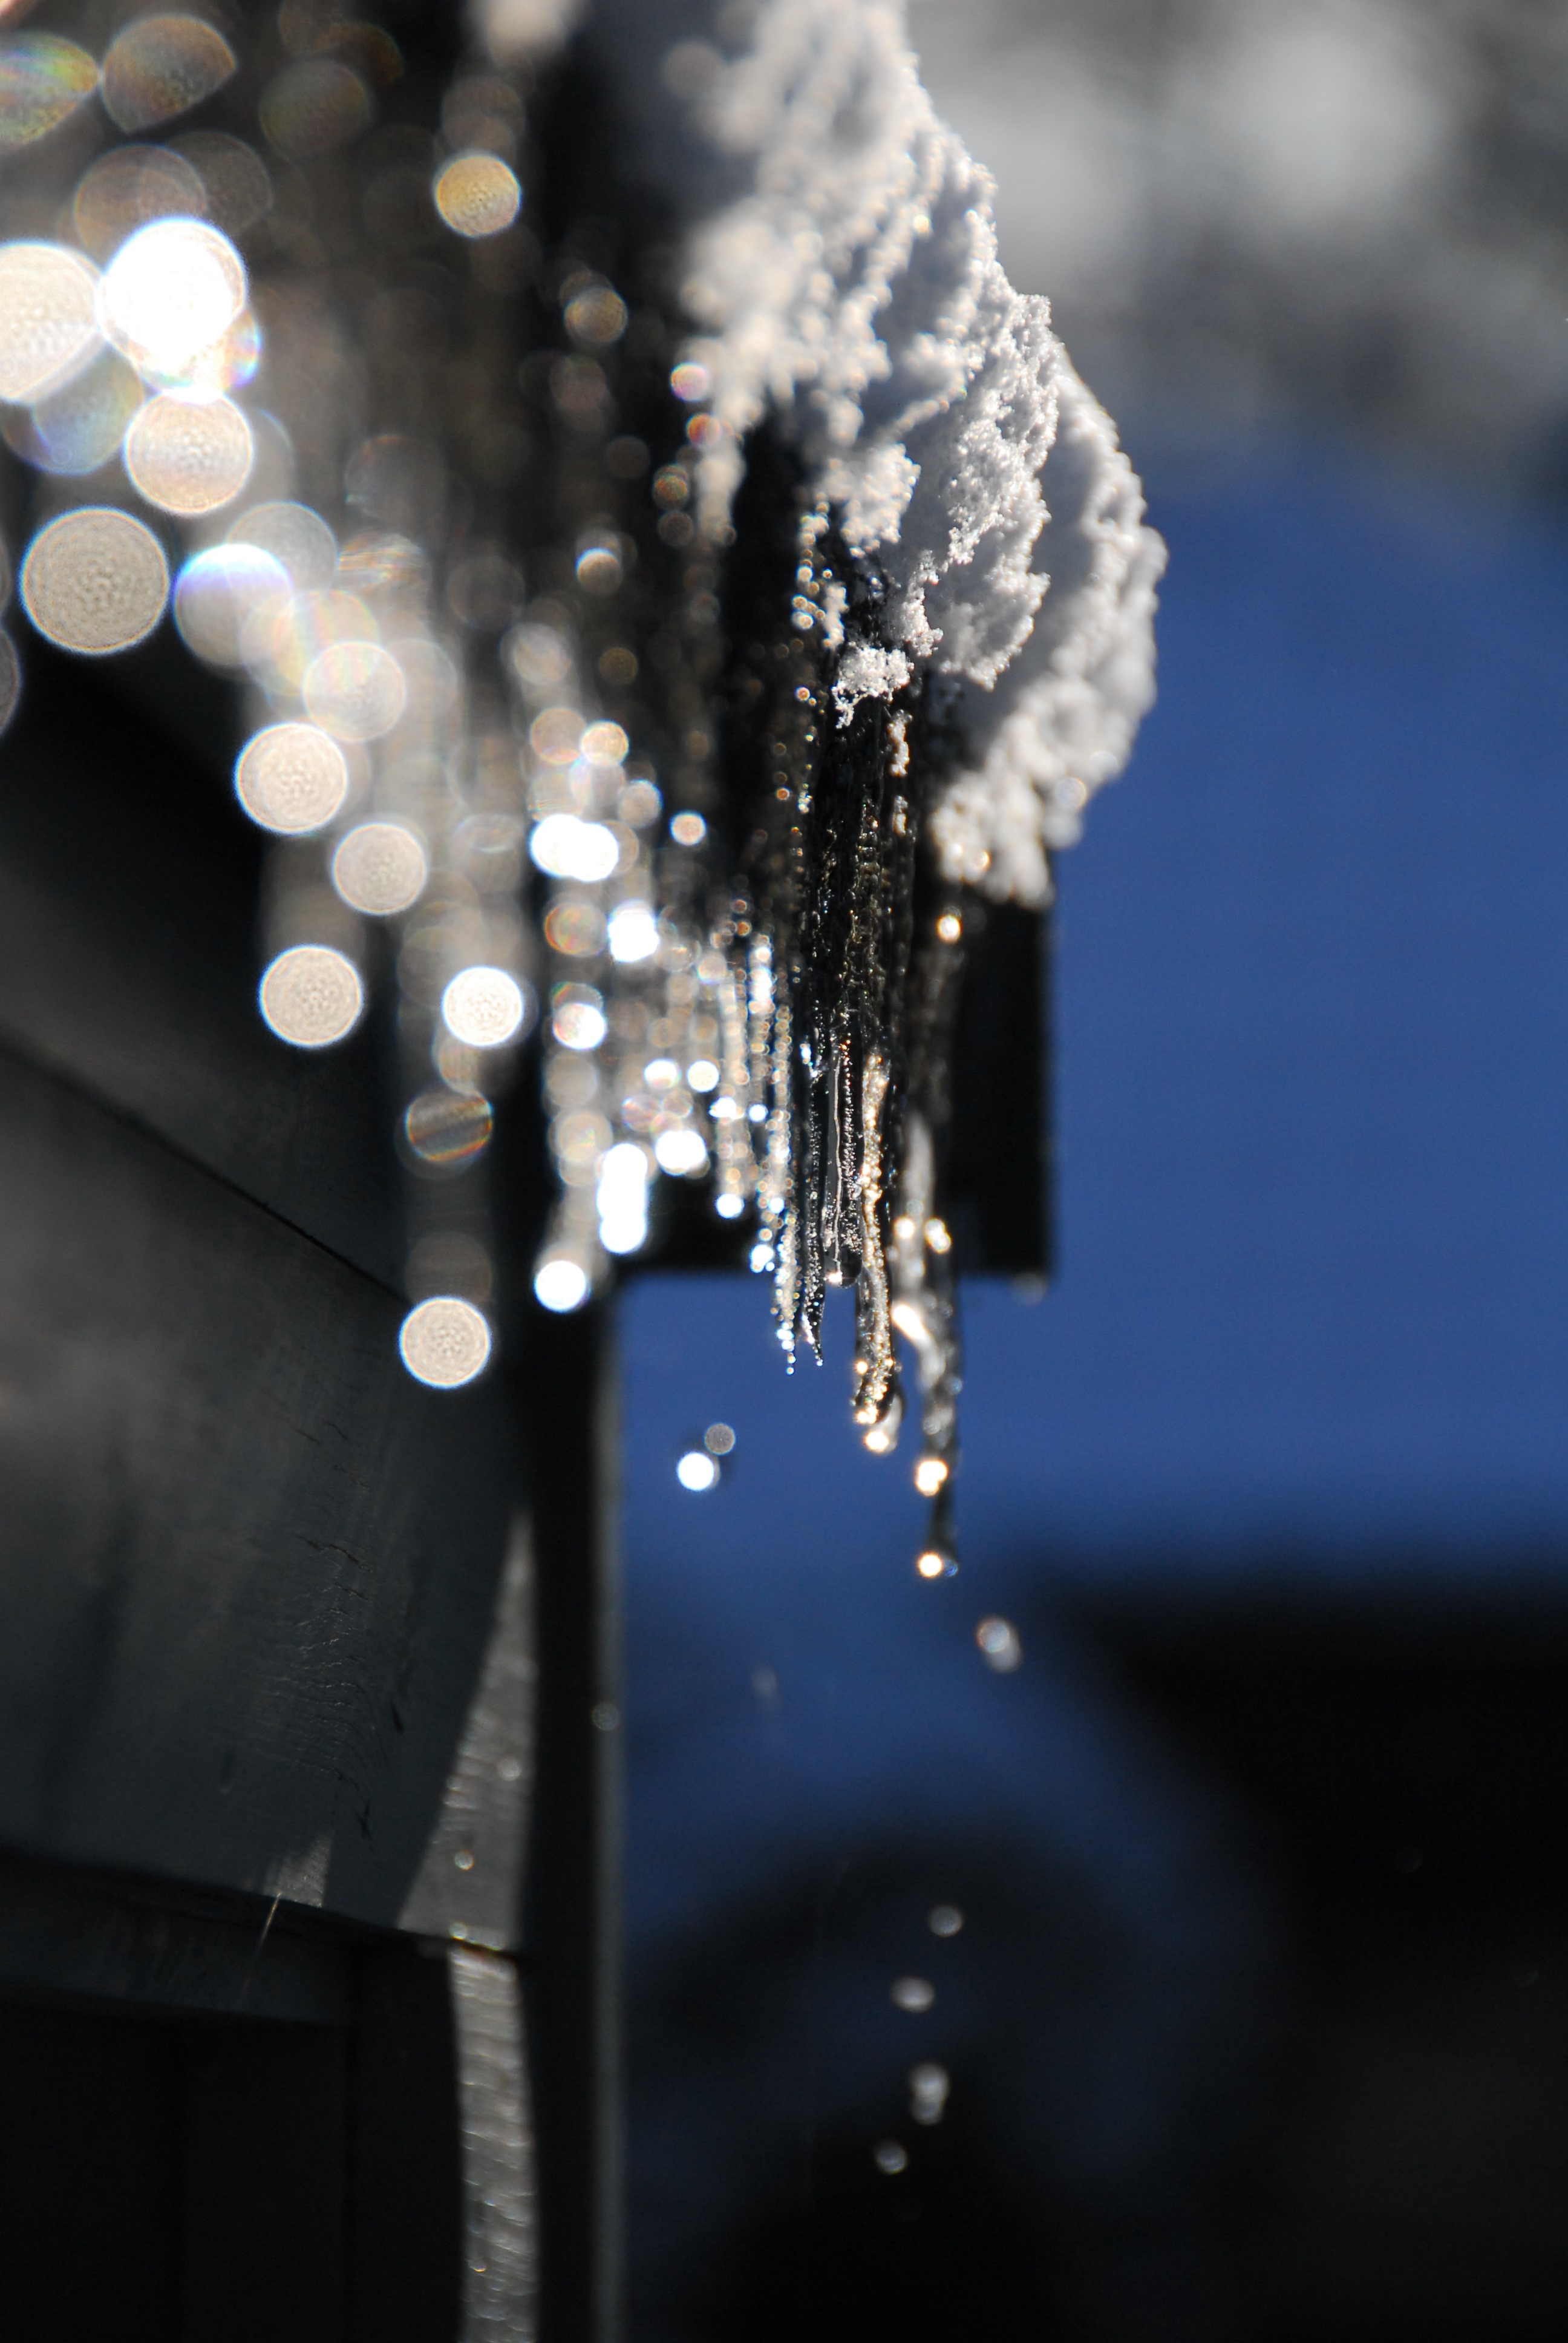
water, snow, cold, winter, light, sky, white, night, sunlight, flower, frost, ice, reflection, color, weather, darkness, freeze, frozen, blue, black, christmas, lighting, season, close up, icy, light fixture, icicle, crystal, december, xmas, freezing, macro photography